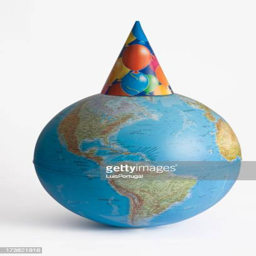
party hat in the world